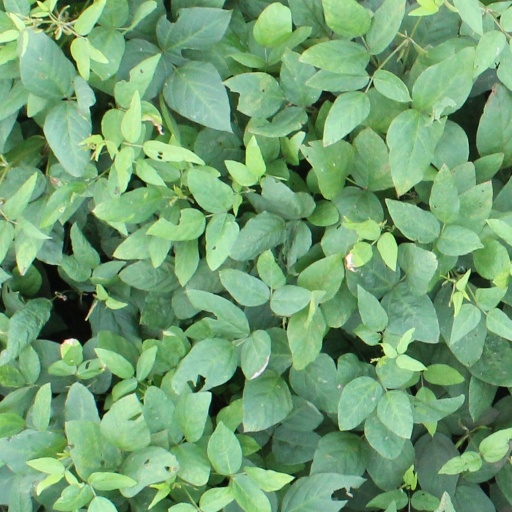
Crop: soybean